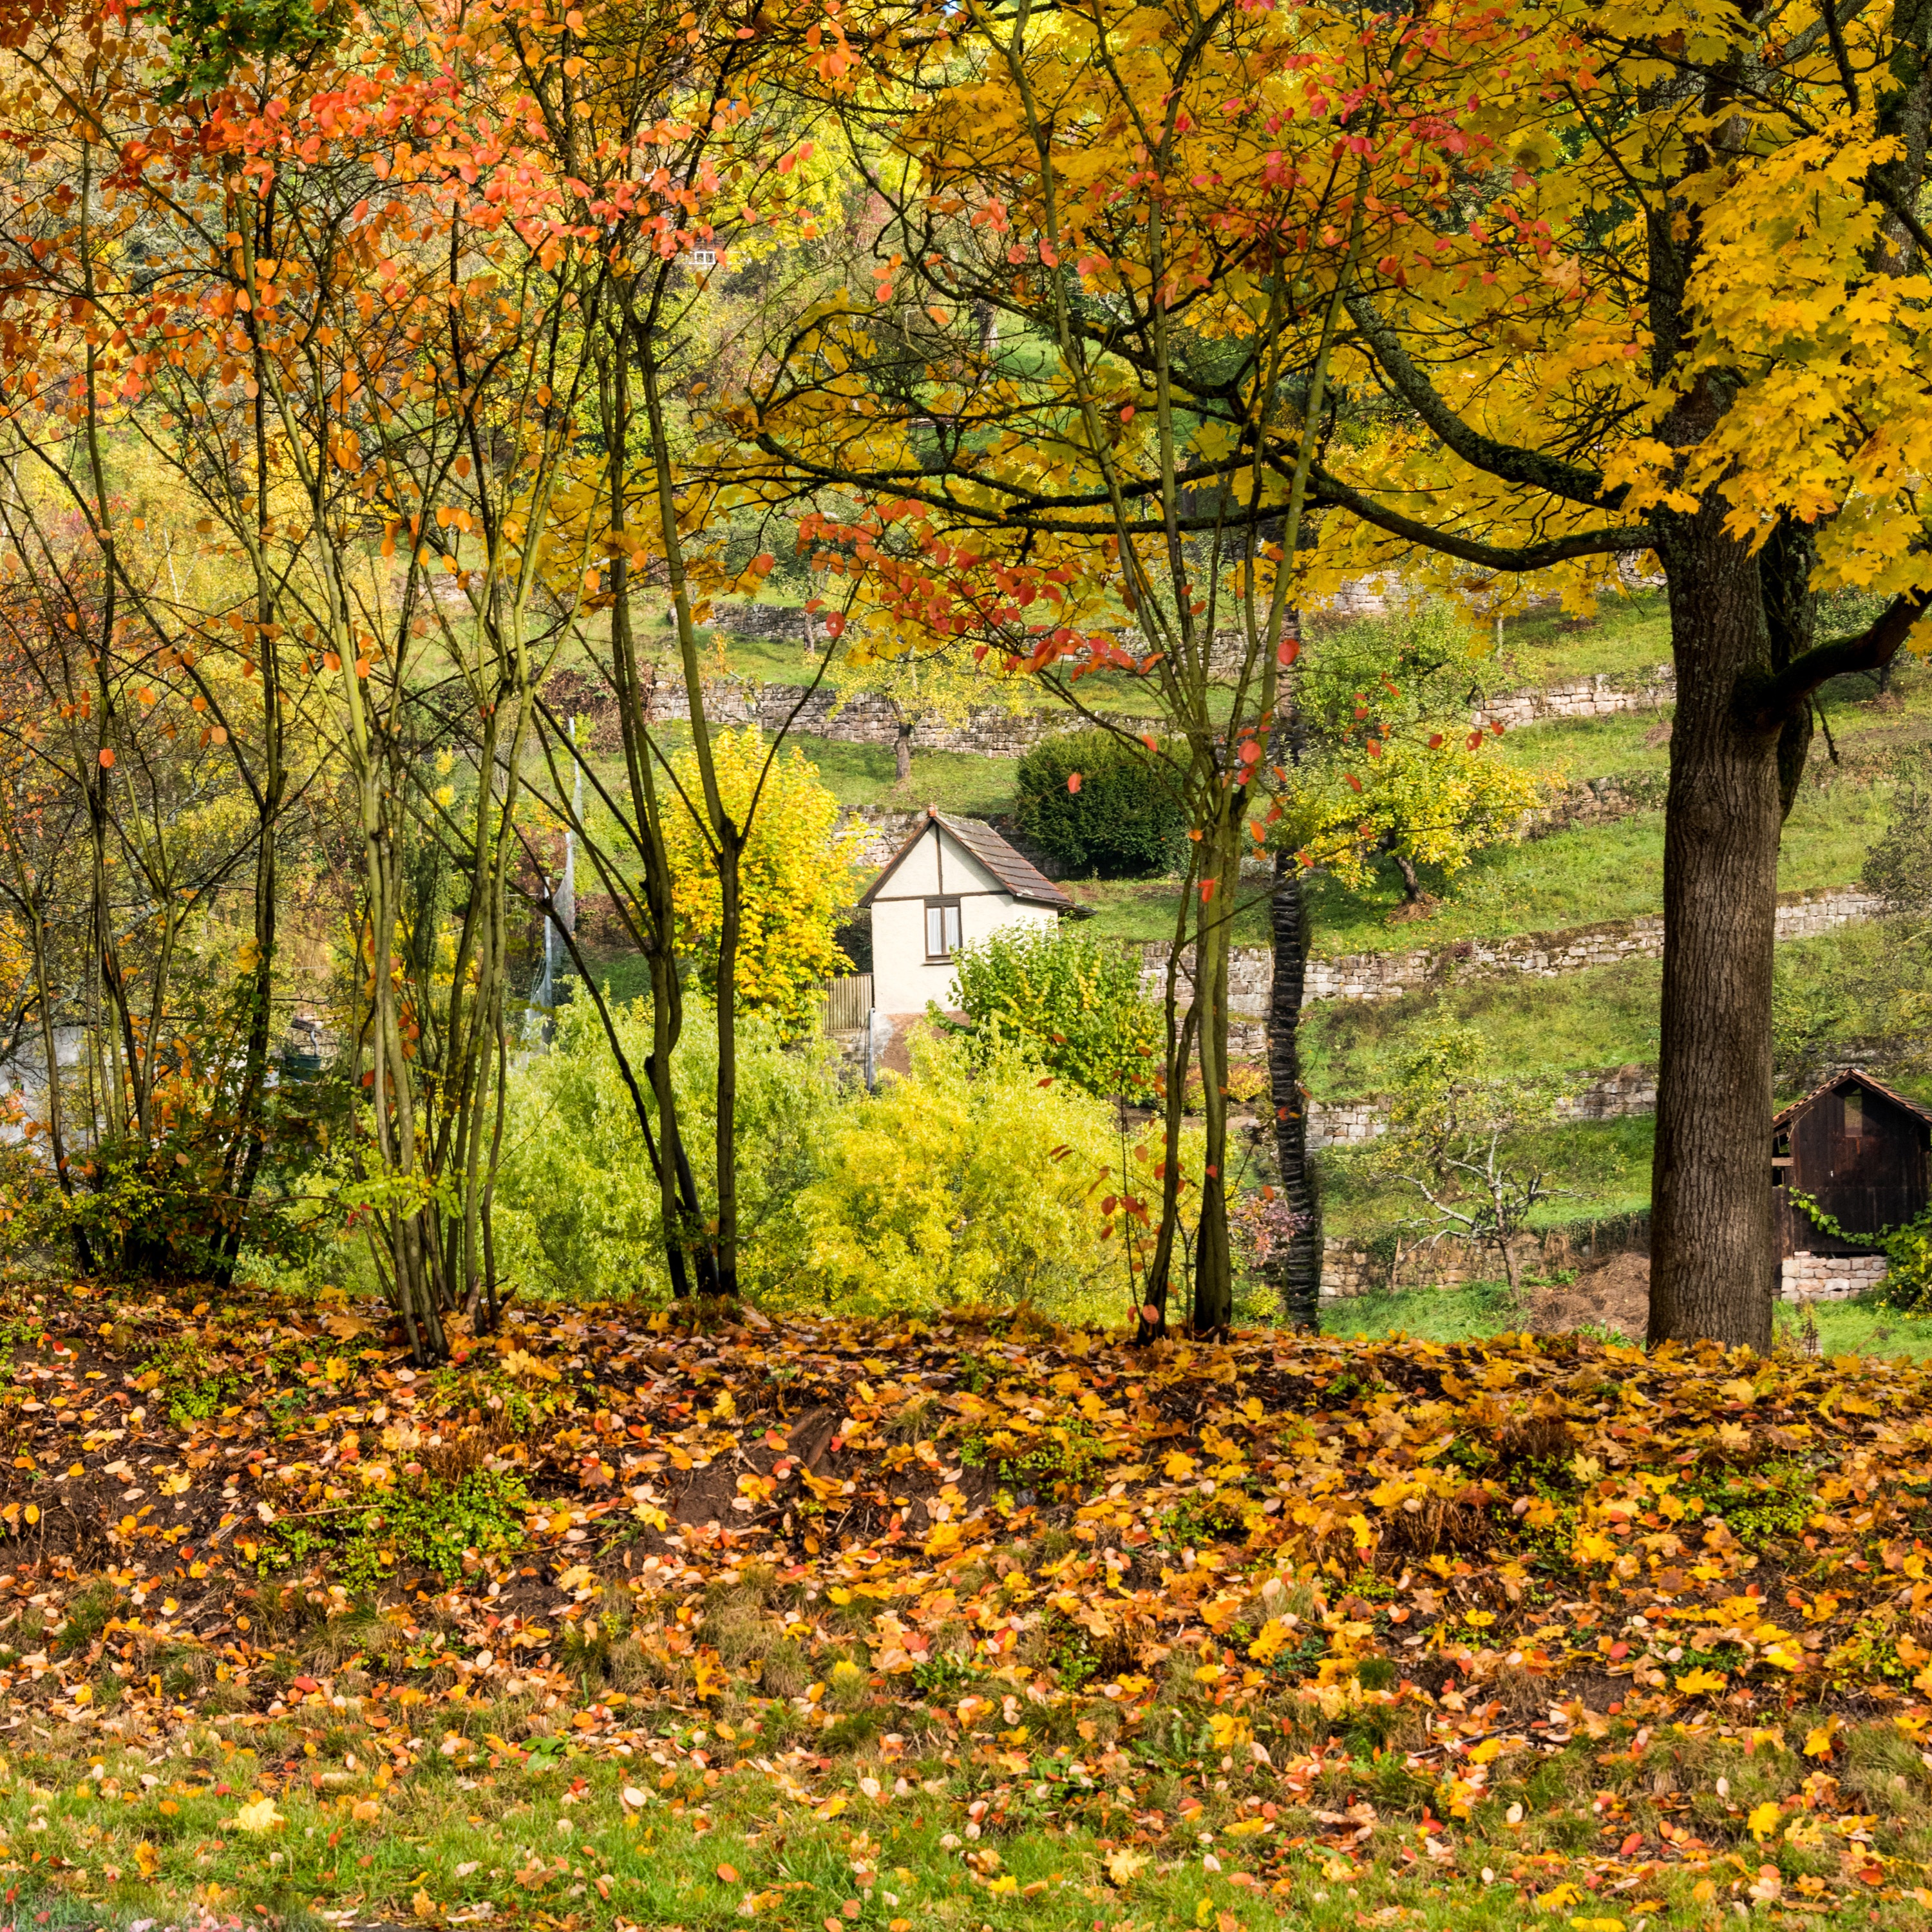
landscape, tree, nature, forest, branch, plant, meadow, sunlight, morning, leaf, flower, orange, green, red, slope, cottage, autumn, botany, yellow, season, trees, leaves, deciduous, woodland, habitat, ecosystem, rural area, woody plant